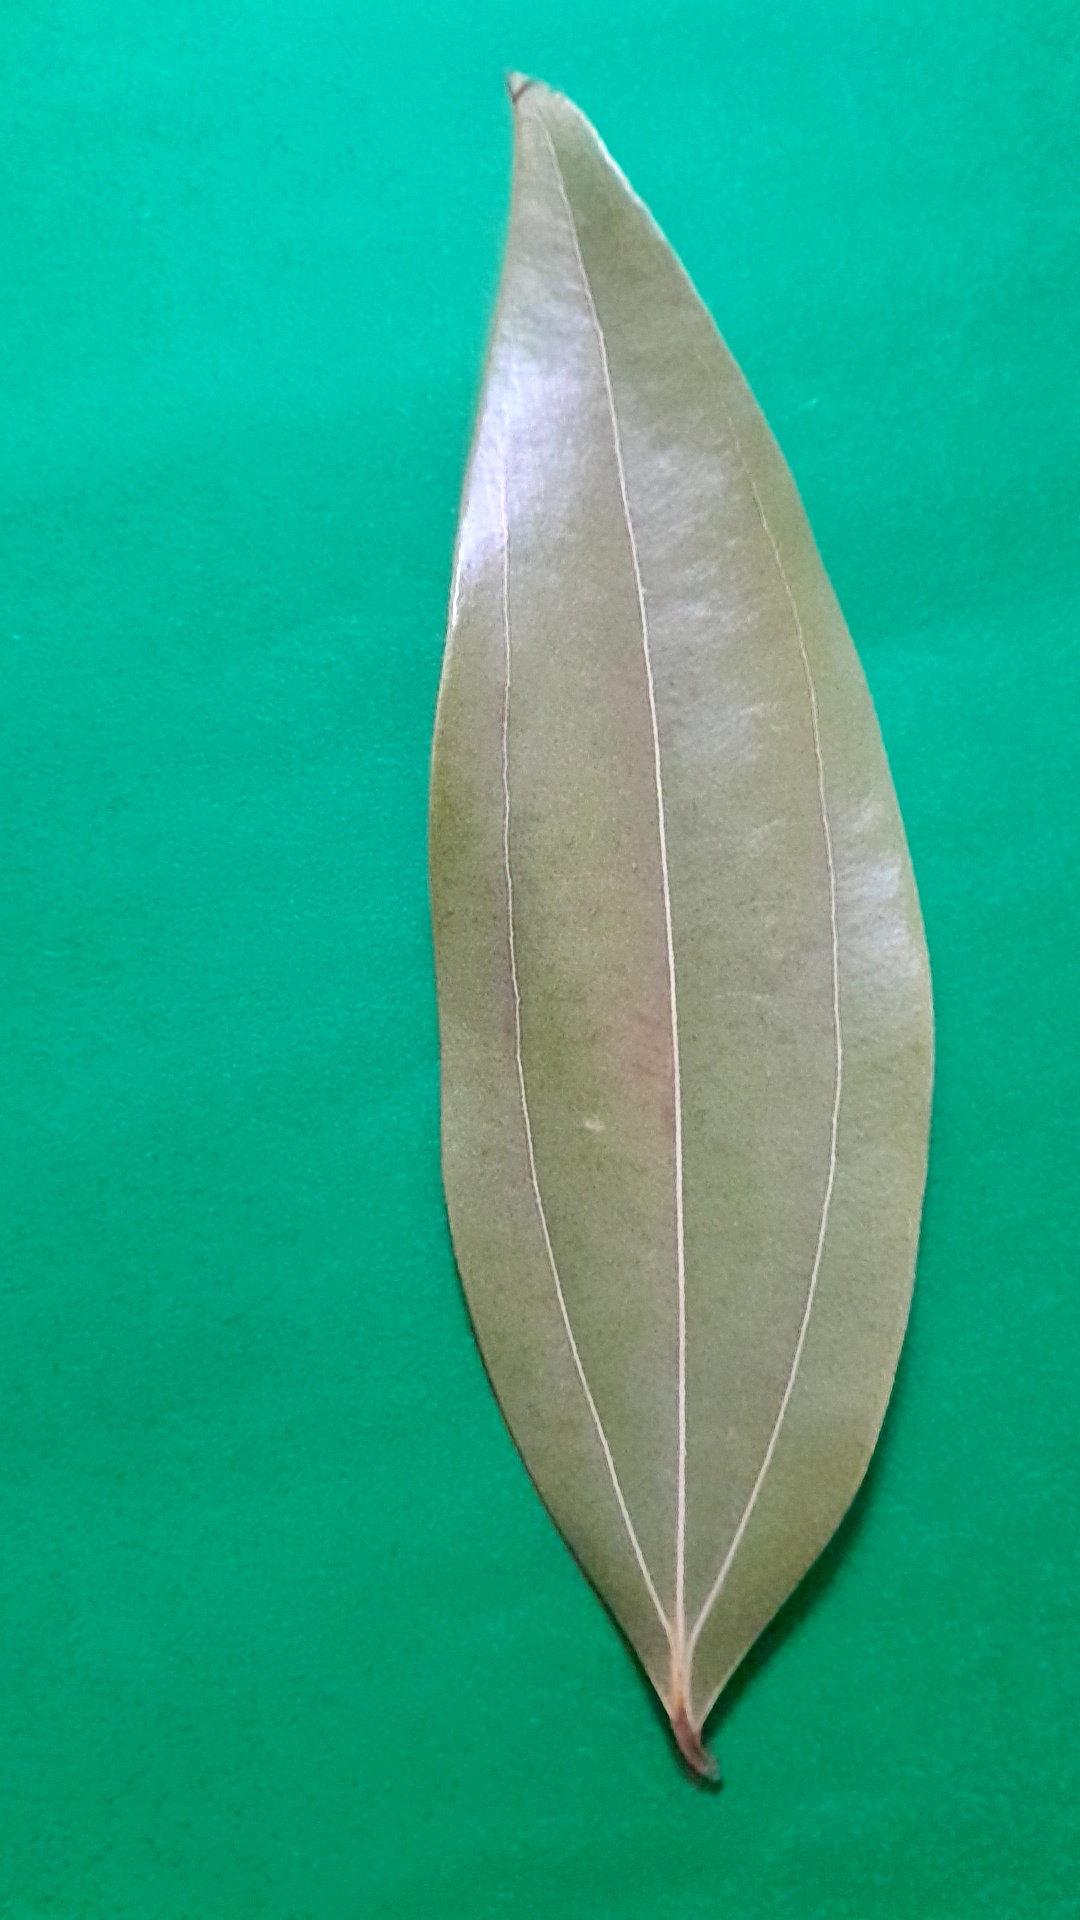
Label: Dry Leaf